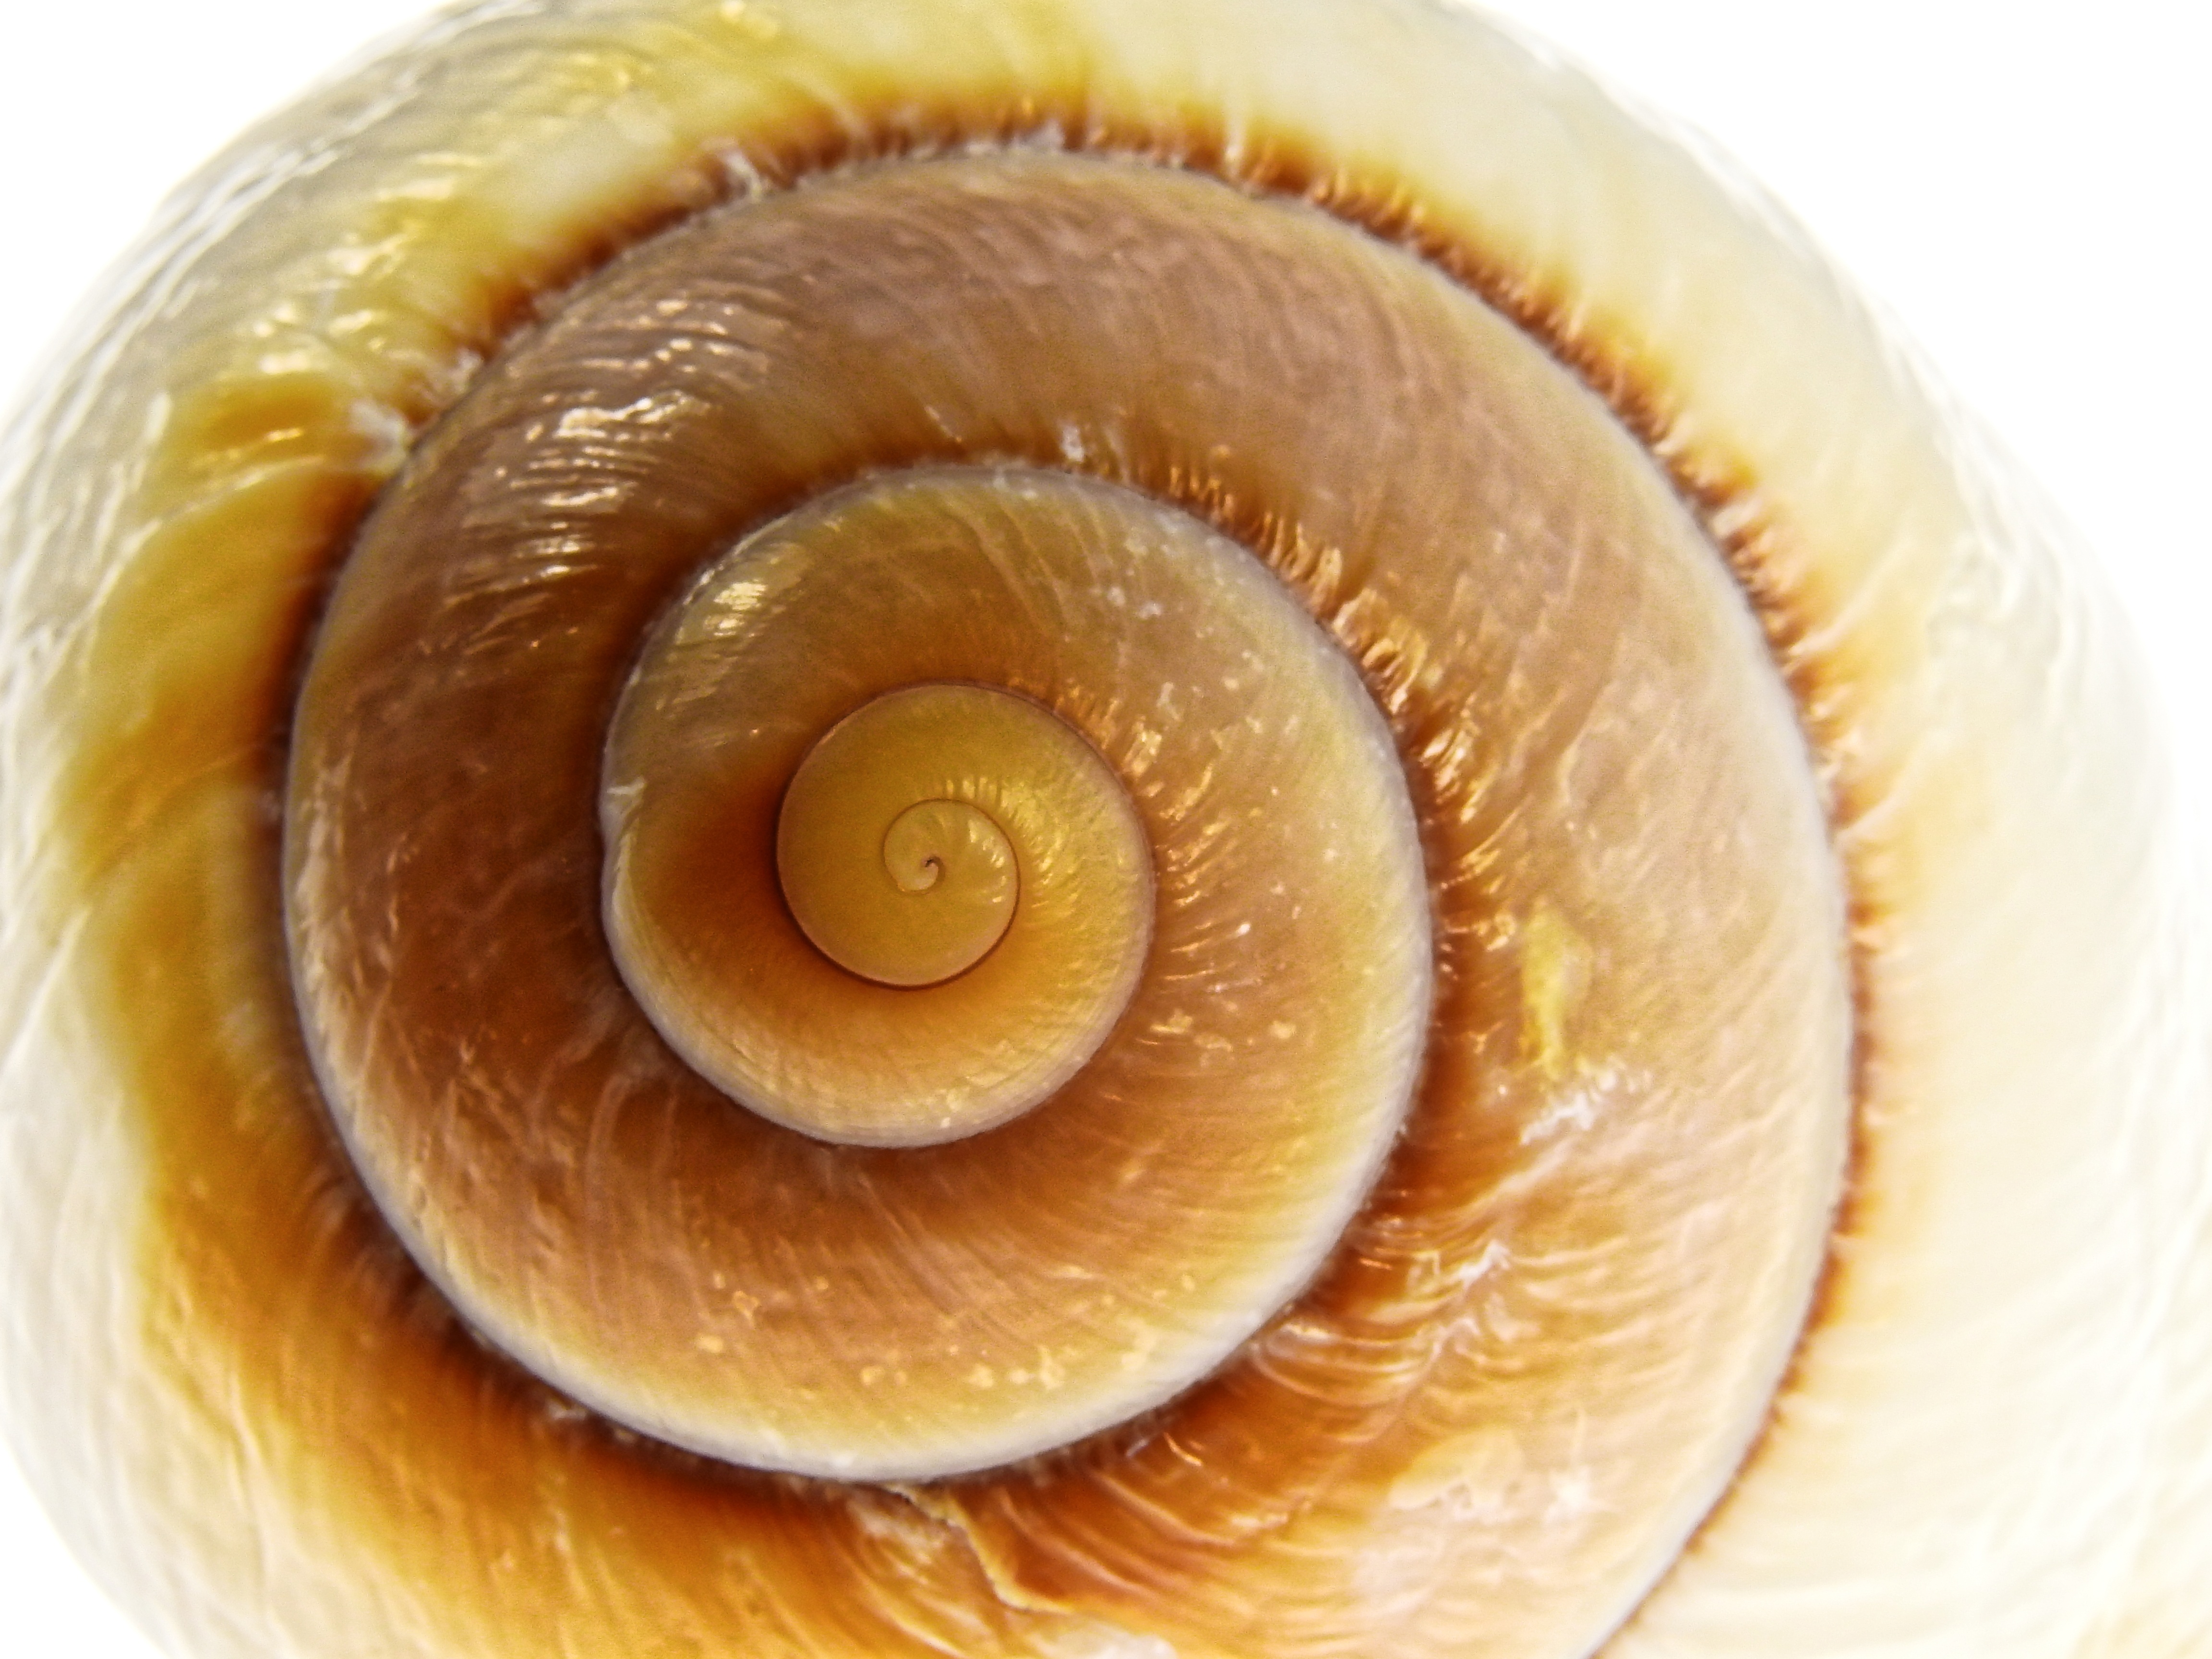
sea, nature, spiral, food, produce, mushroom, shell, lime, close up, mollusk, snail, background, schnecken, sea animals, shiitake, medicinal mushroom, lingzhi mushroom